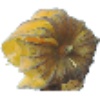
Label: Physalis with Husk 1